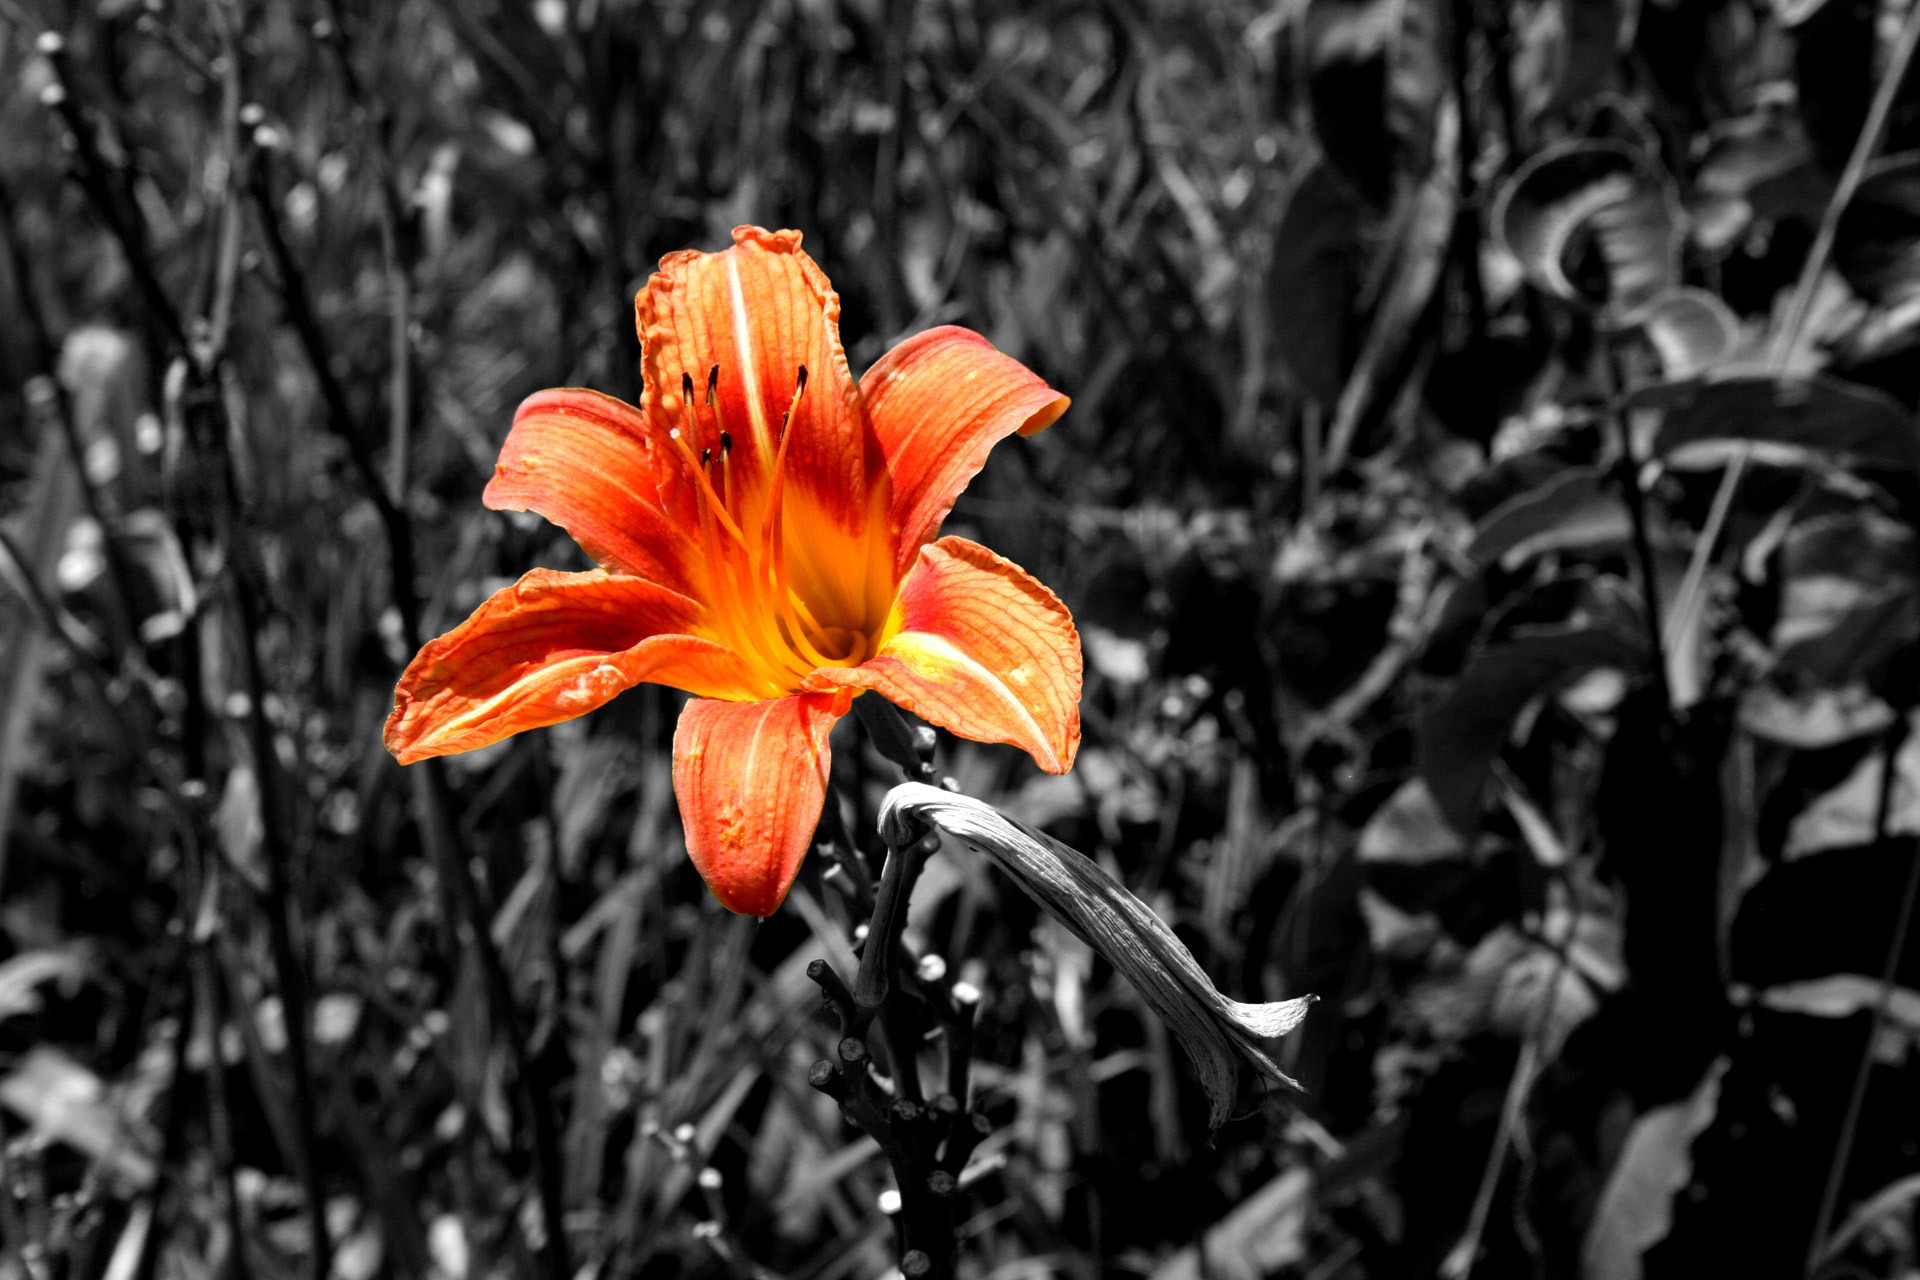
black and white, plant, sun, photography, leaf, flower, summer, orange, color, autumn, botany, flora, wild flower, lily, macro photography, flowering plant, tiger lily, land plant